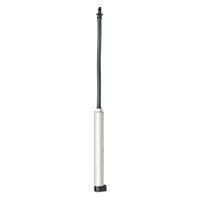
Suspended Stand with Fast N Fast 4/7 Barb 600mm
Brand: Plantex UK
Category: Home & Garden > Lawn & Garden > Watering & Irrigation > Watering Can Accessories